Société des douze

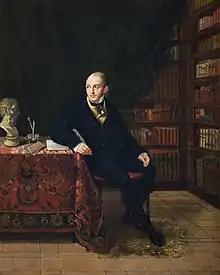
Louis de Potter, Belgian revolutionary, was a founding member of the first society.

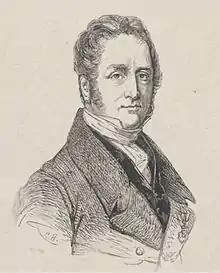
Joseph-Denis Odevaere, painter, was a founding member of the first society.

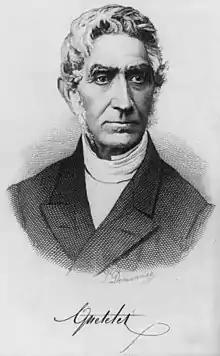
Adolphe Quételet, astronomer and mathematician, was a founding member of the first society.

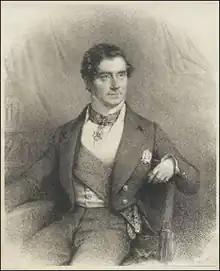
Sylvain Van de Weyer, who would become the 8th prime minister of Belgium, was a founding member of the first society.

The Société des douze (French) was a scholarly and literary dining club in Brussels.